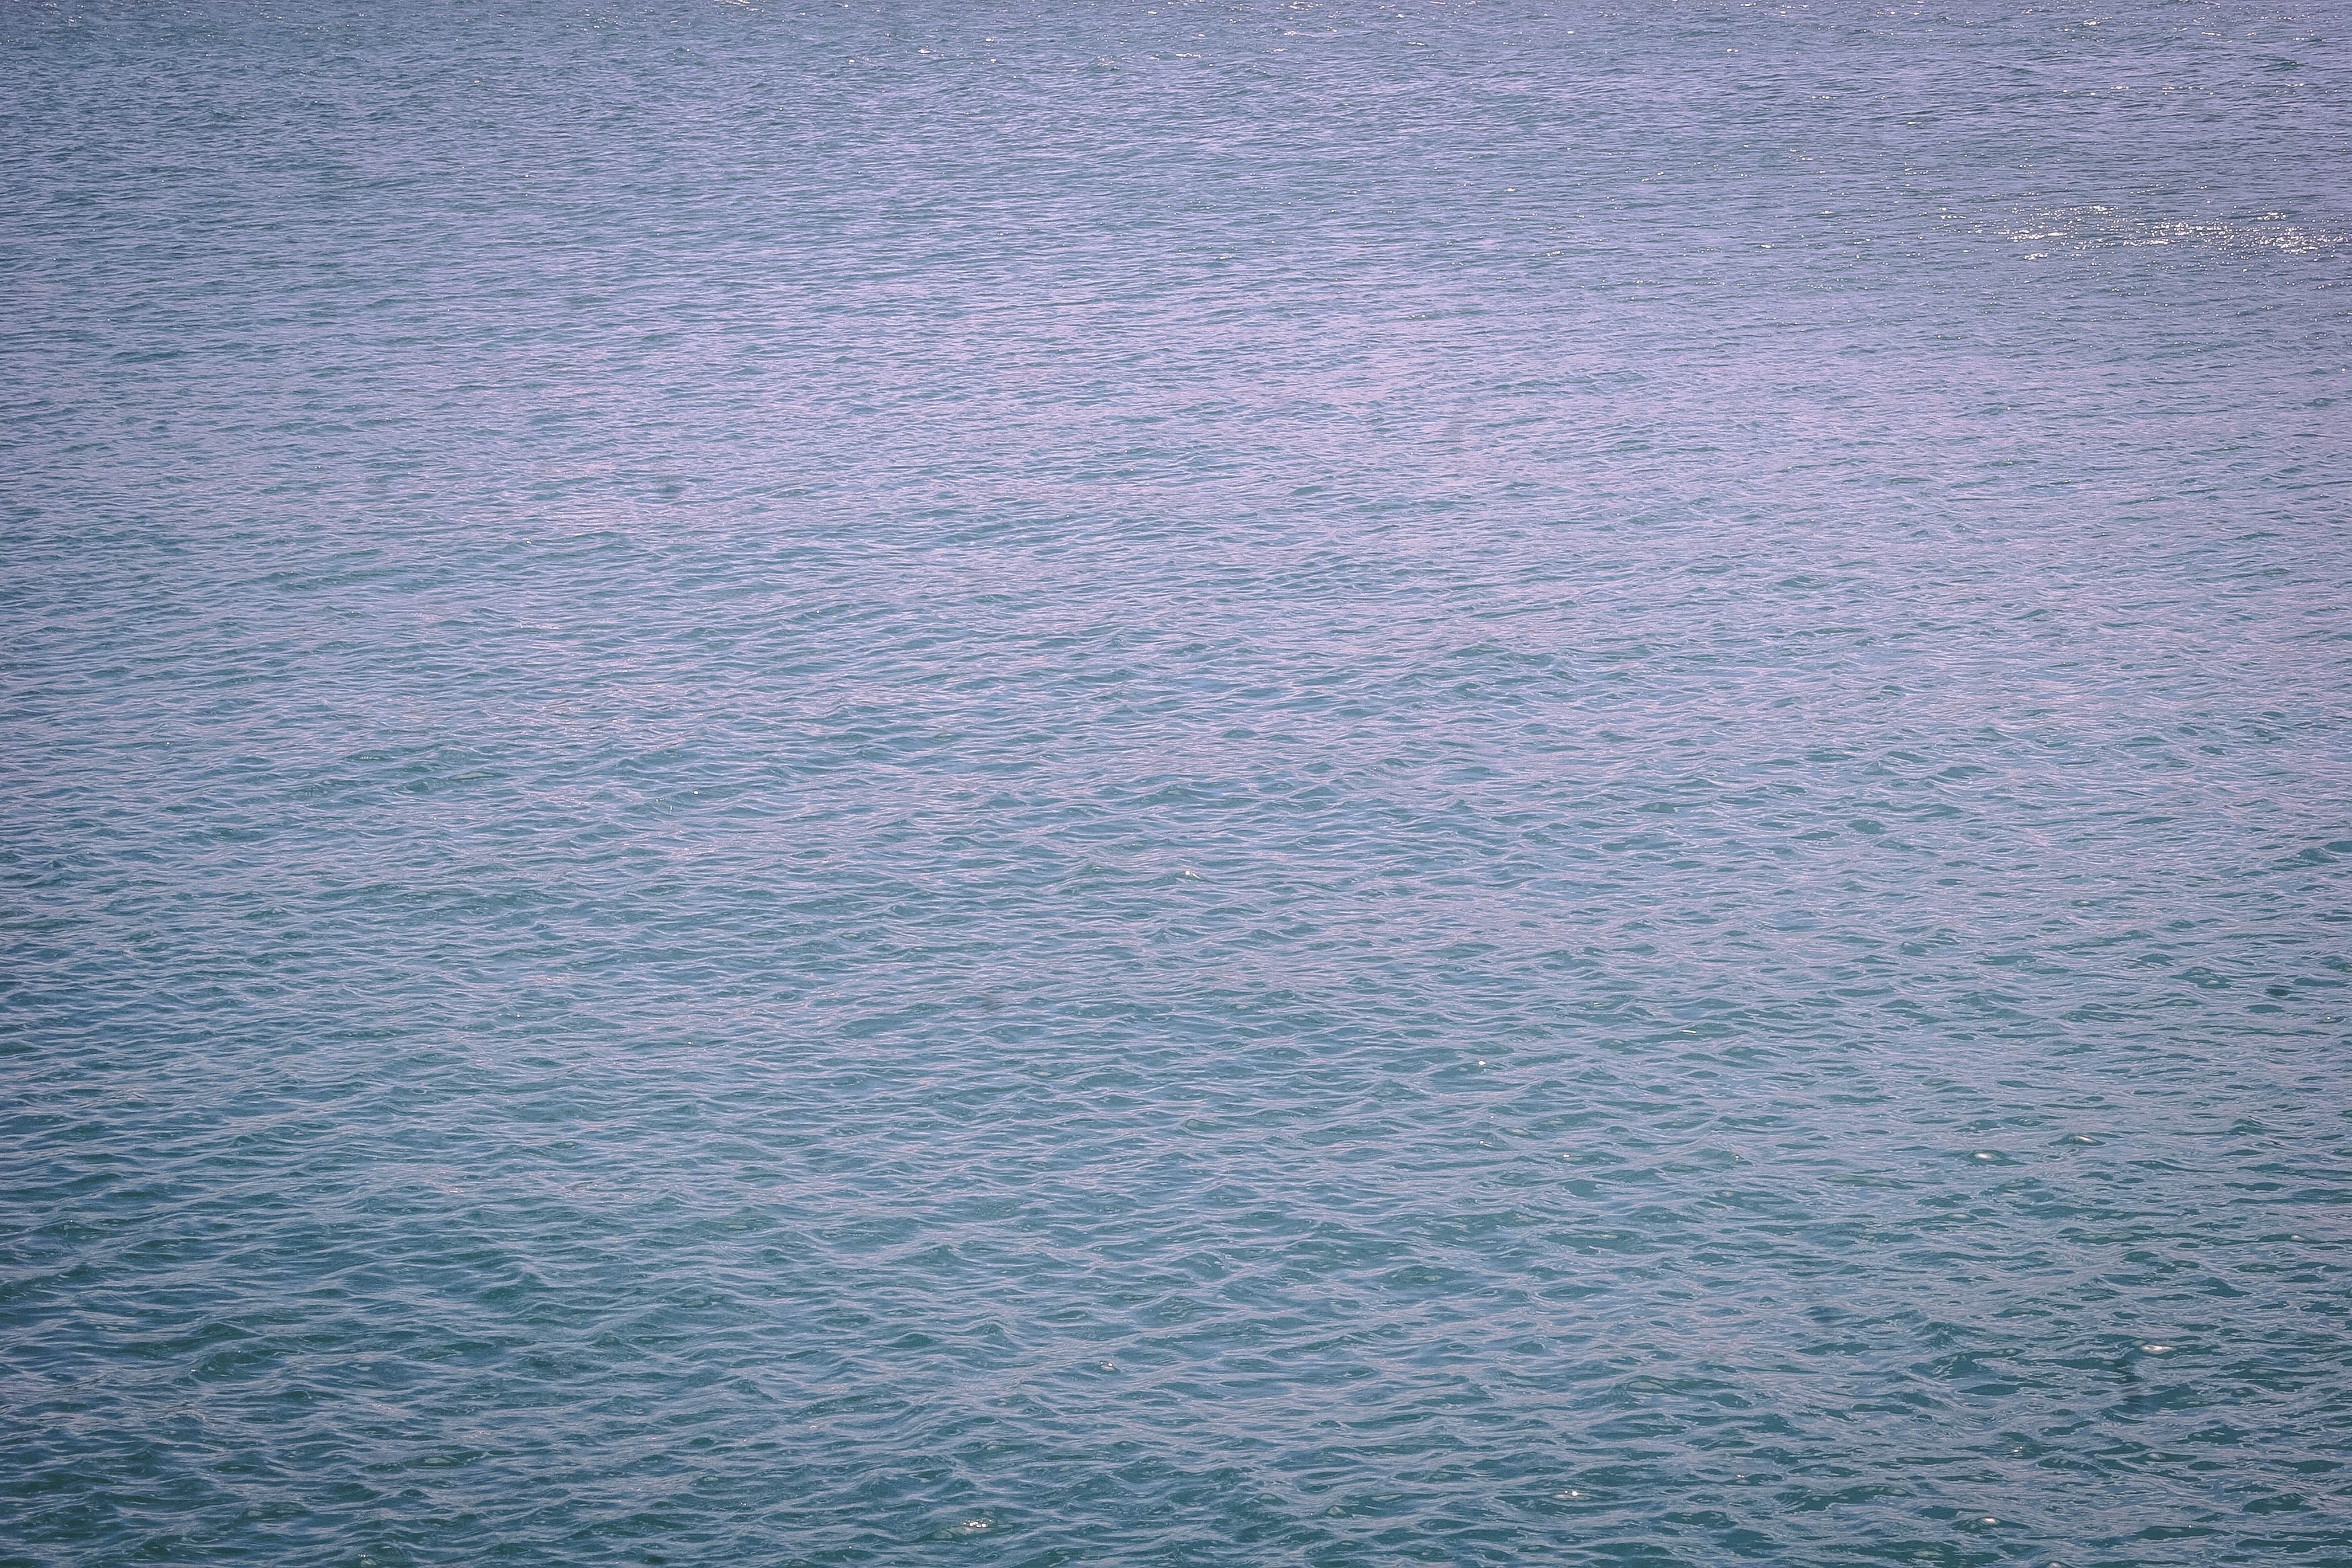
water, blue, sea, sky, calm, ocean, horizon, sound, wave